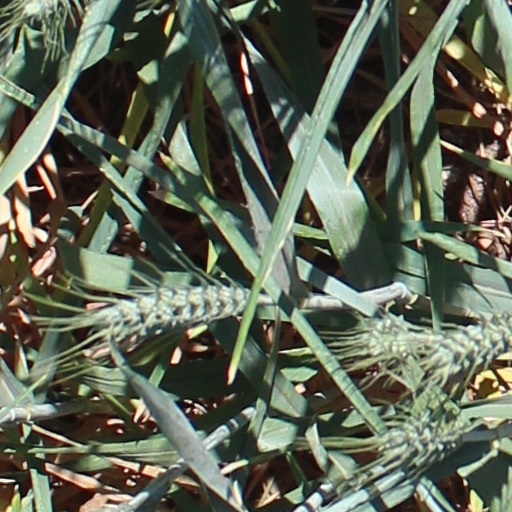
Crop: wheat